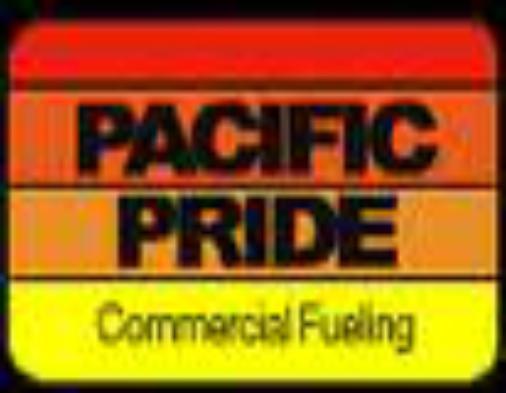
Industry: Transportation